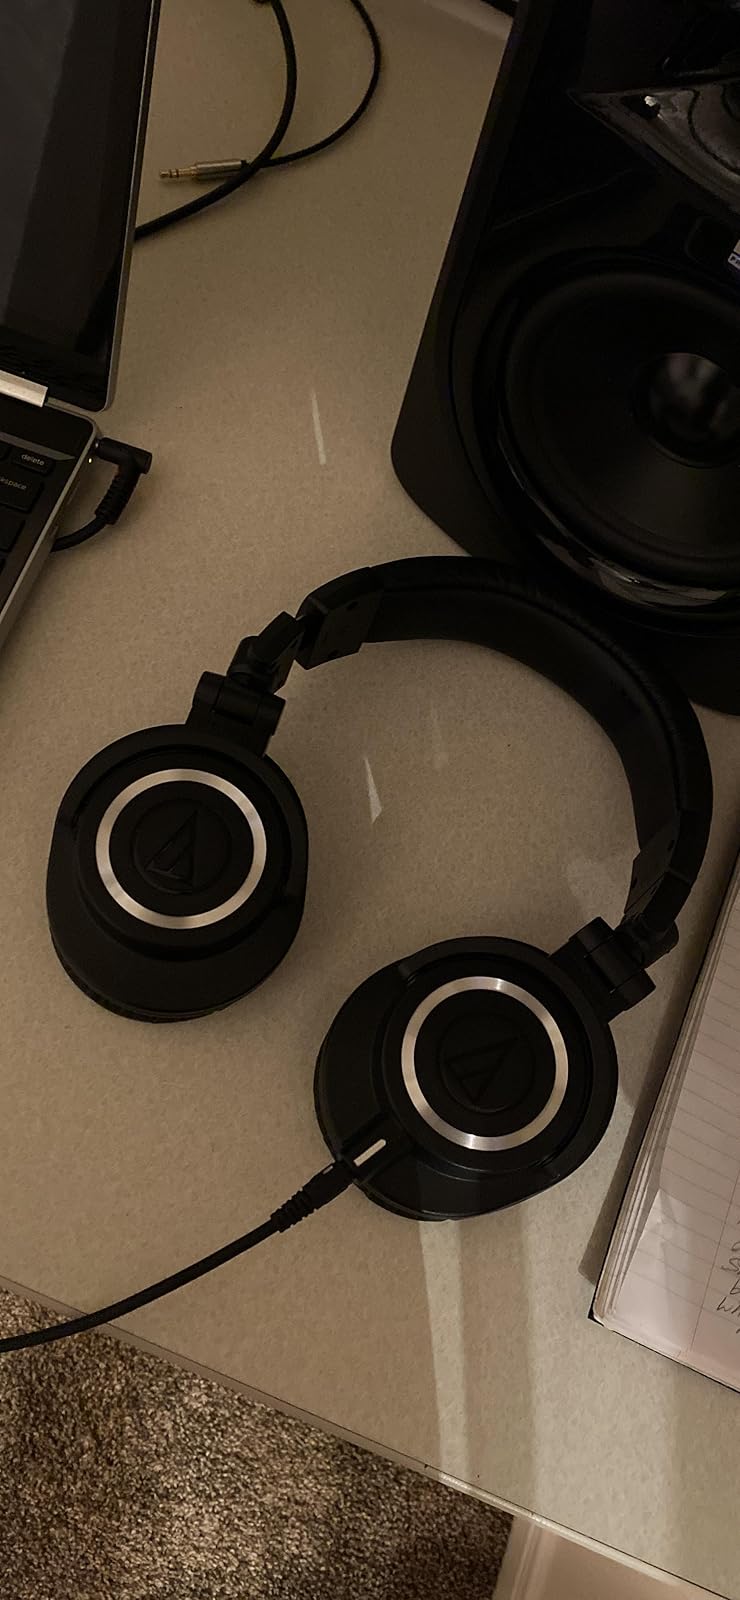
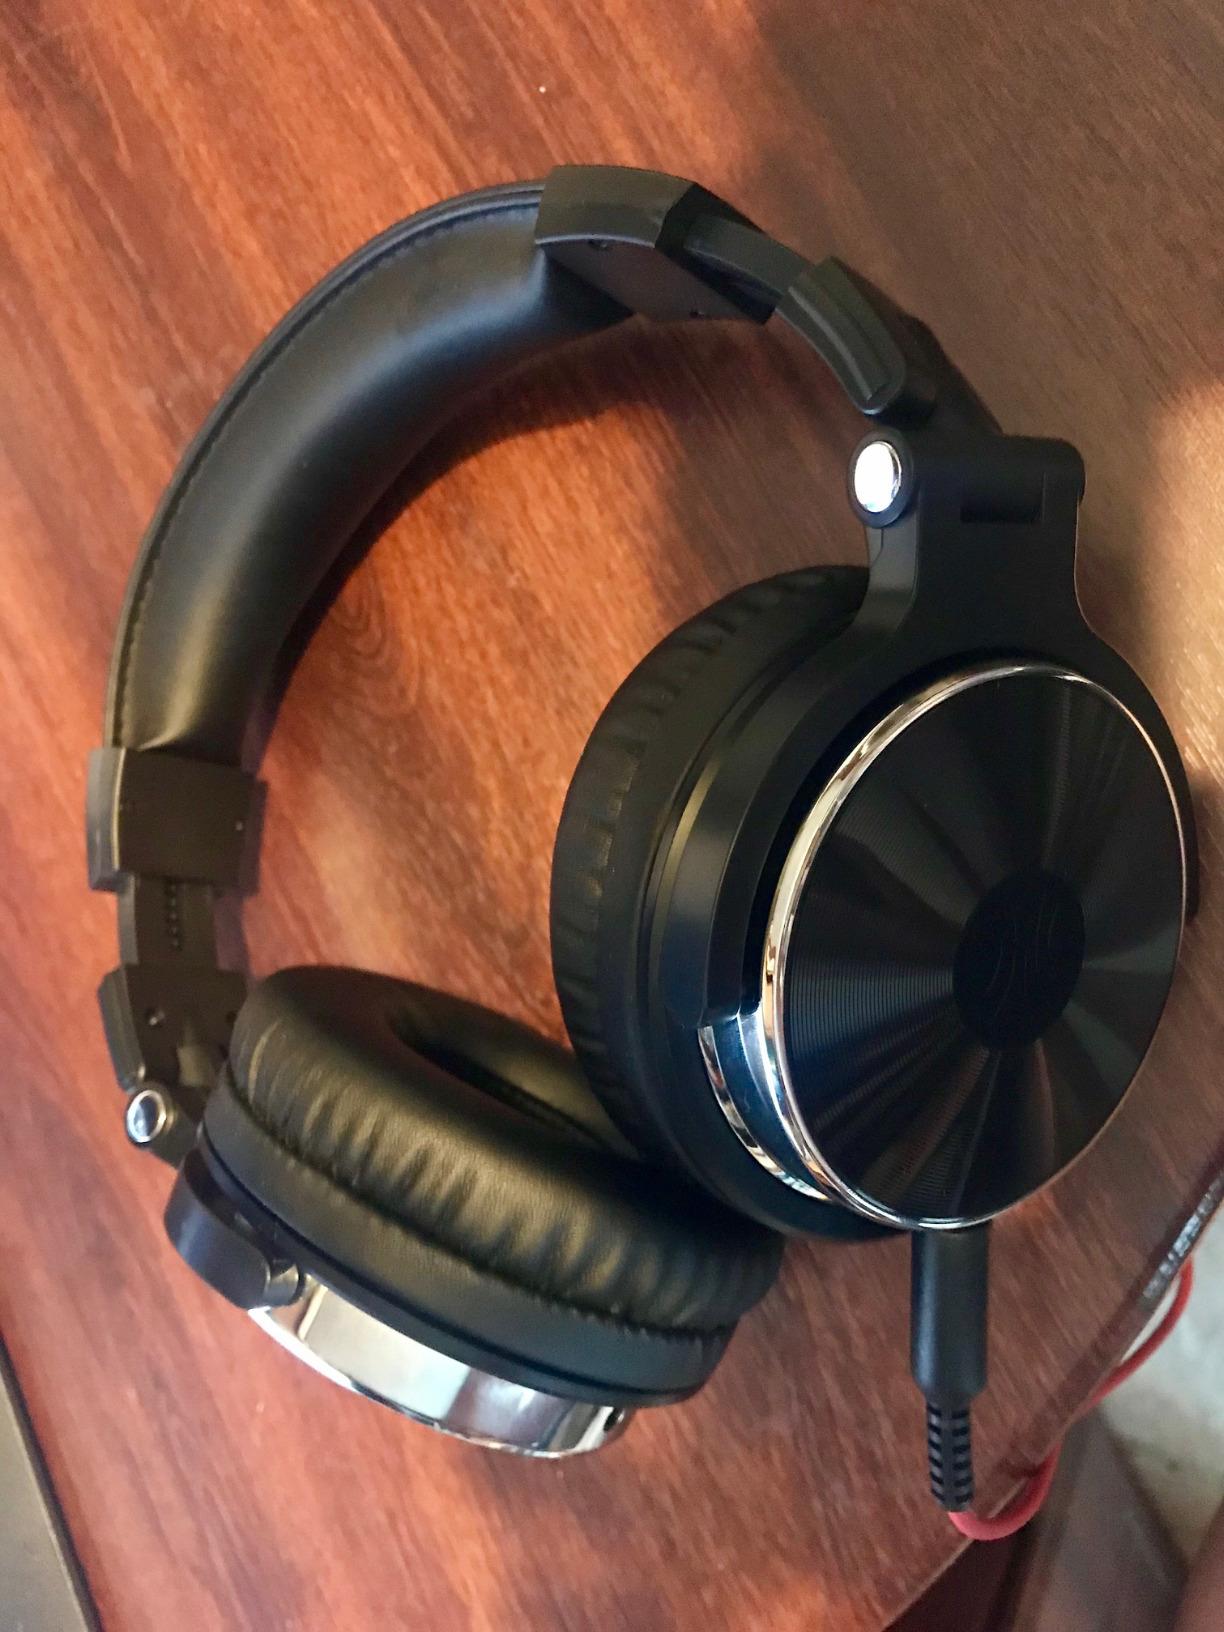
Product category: headphones
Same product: no